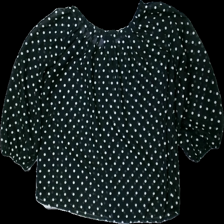
View: back
Type: Blouse
Category: Ladies
Brand: H&M
Colors: Black, White
Material: 100% polyester
Pattern: Dots
Cut: Regular
Size: 38
Season: All
Damage location: top center
Damage 2 location: bottom left
Damage 3 location: middle center
Price range: <50
Recommended usage: Export
Description: prickig blus, flera dragna trådar